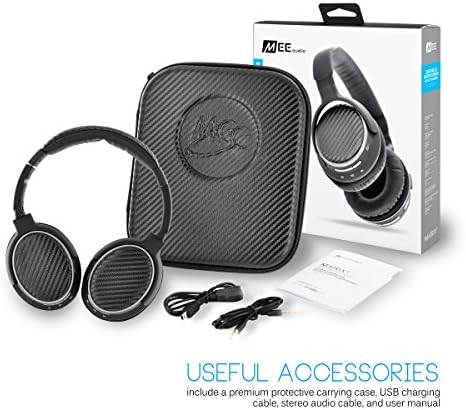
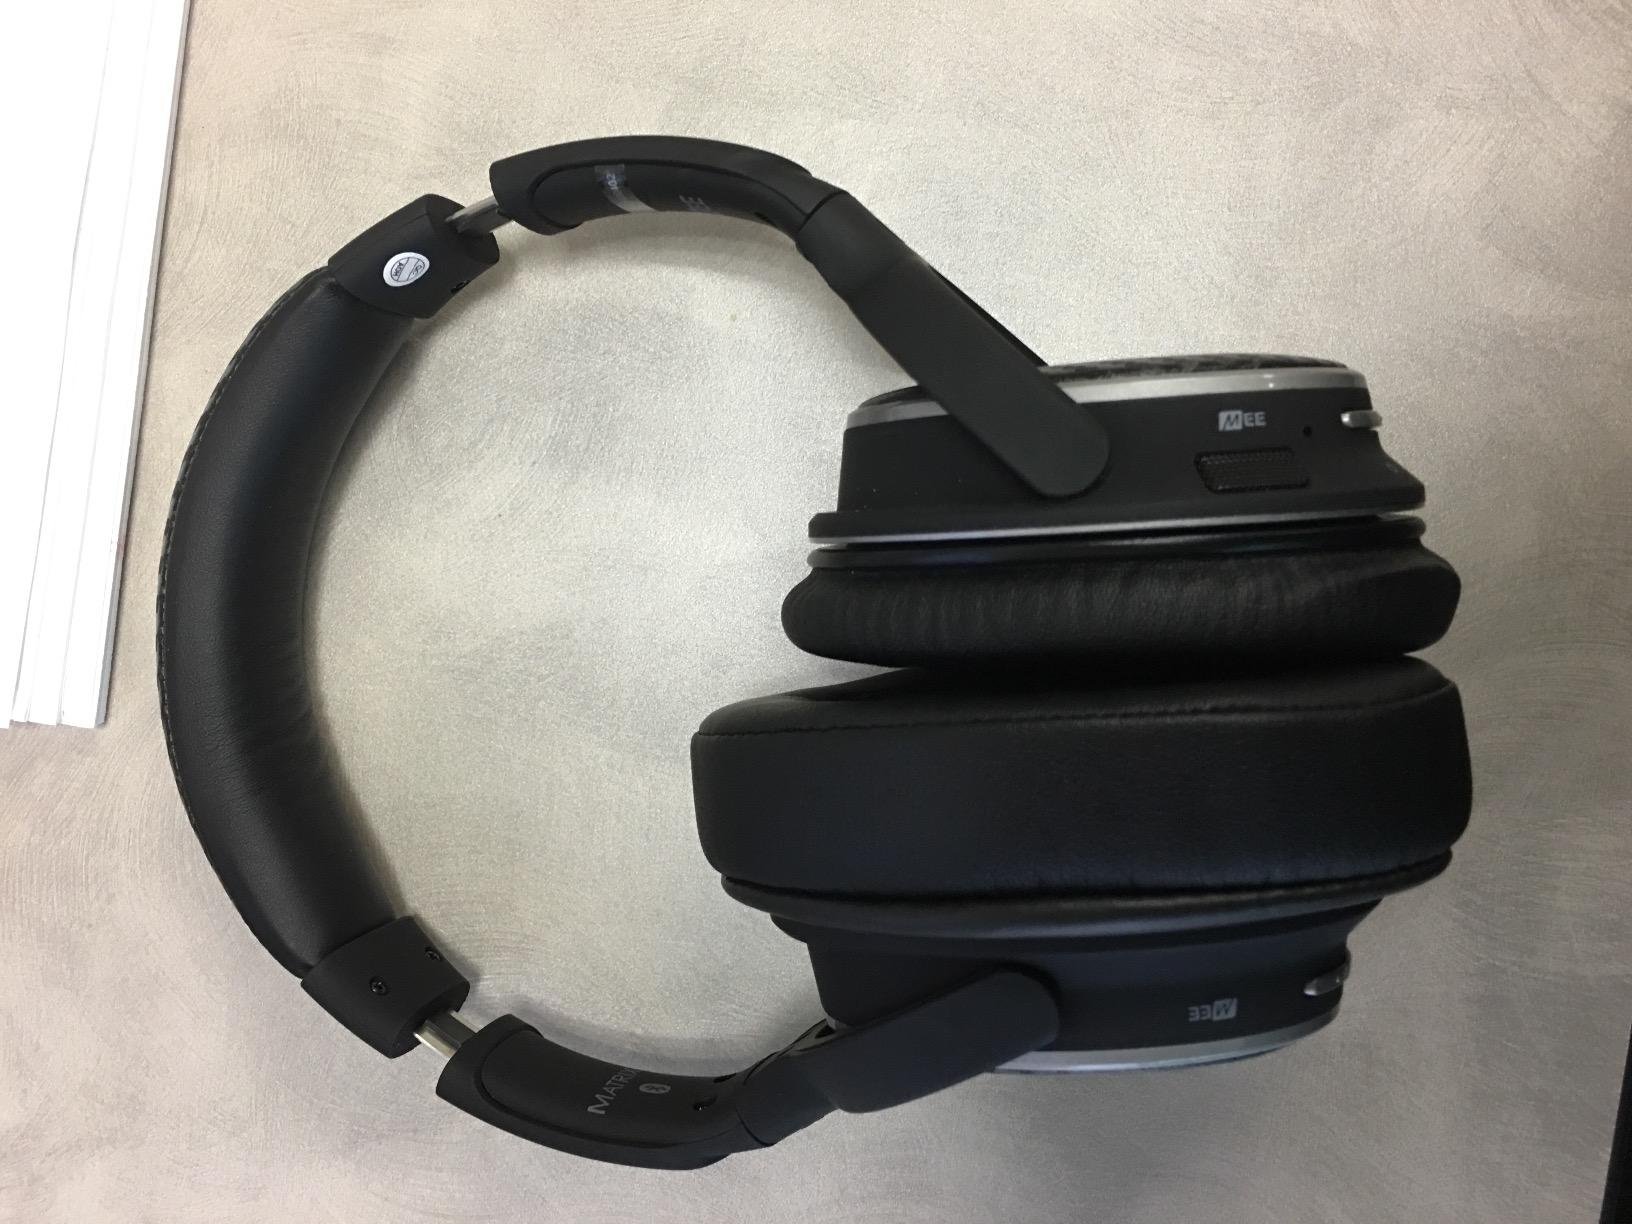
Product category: headphones
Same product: yes